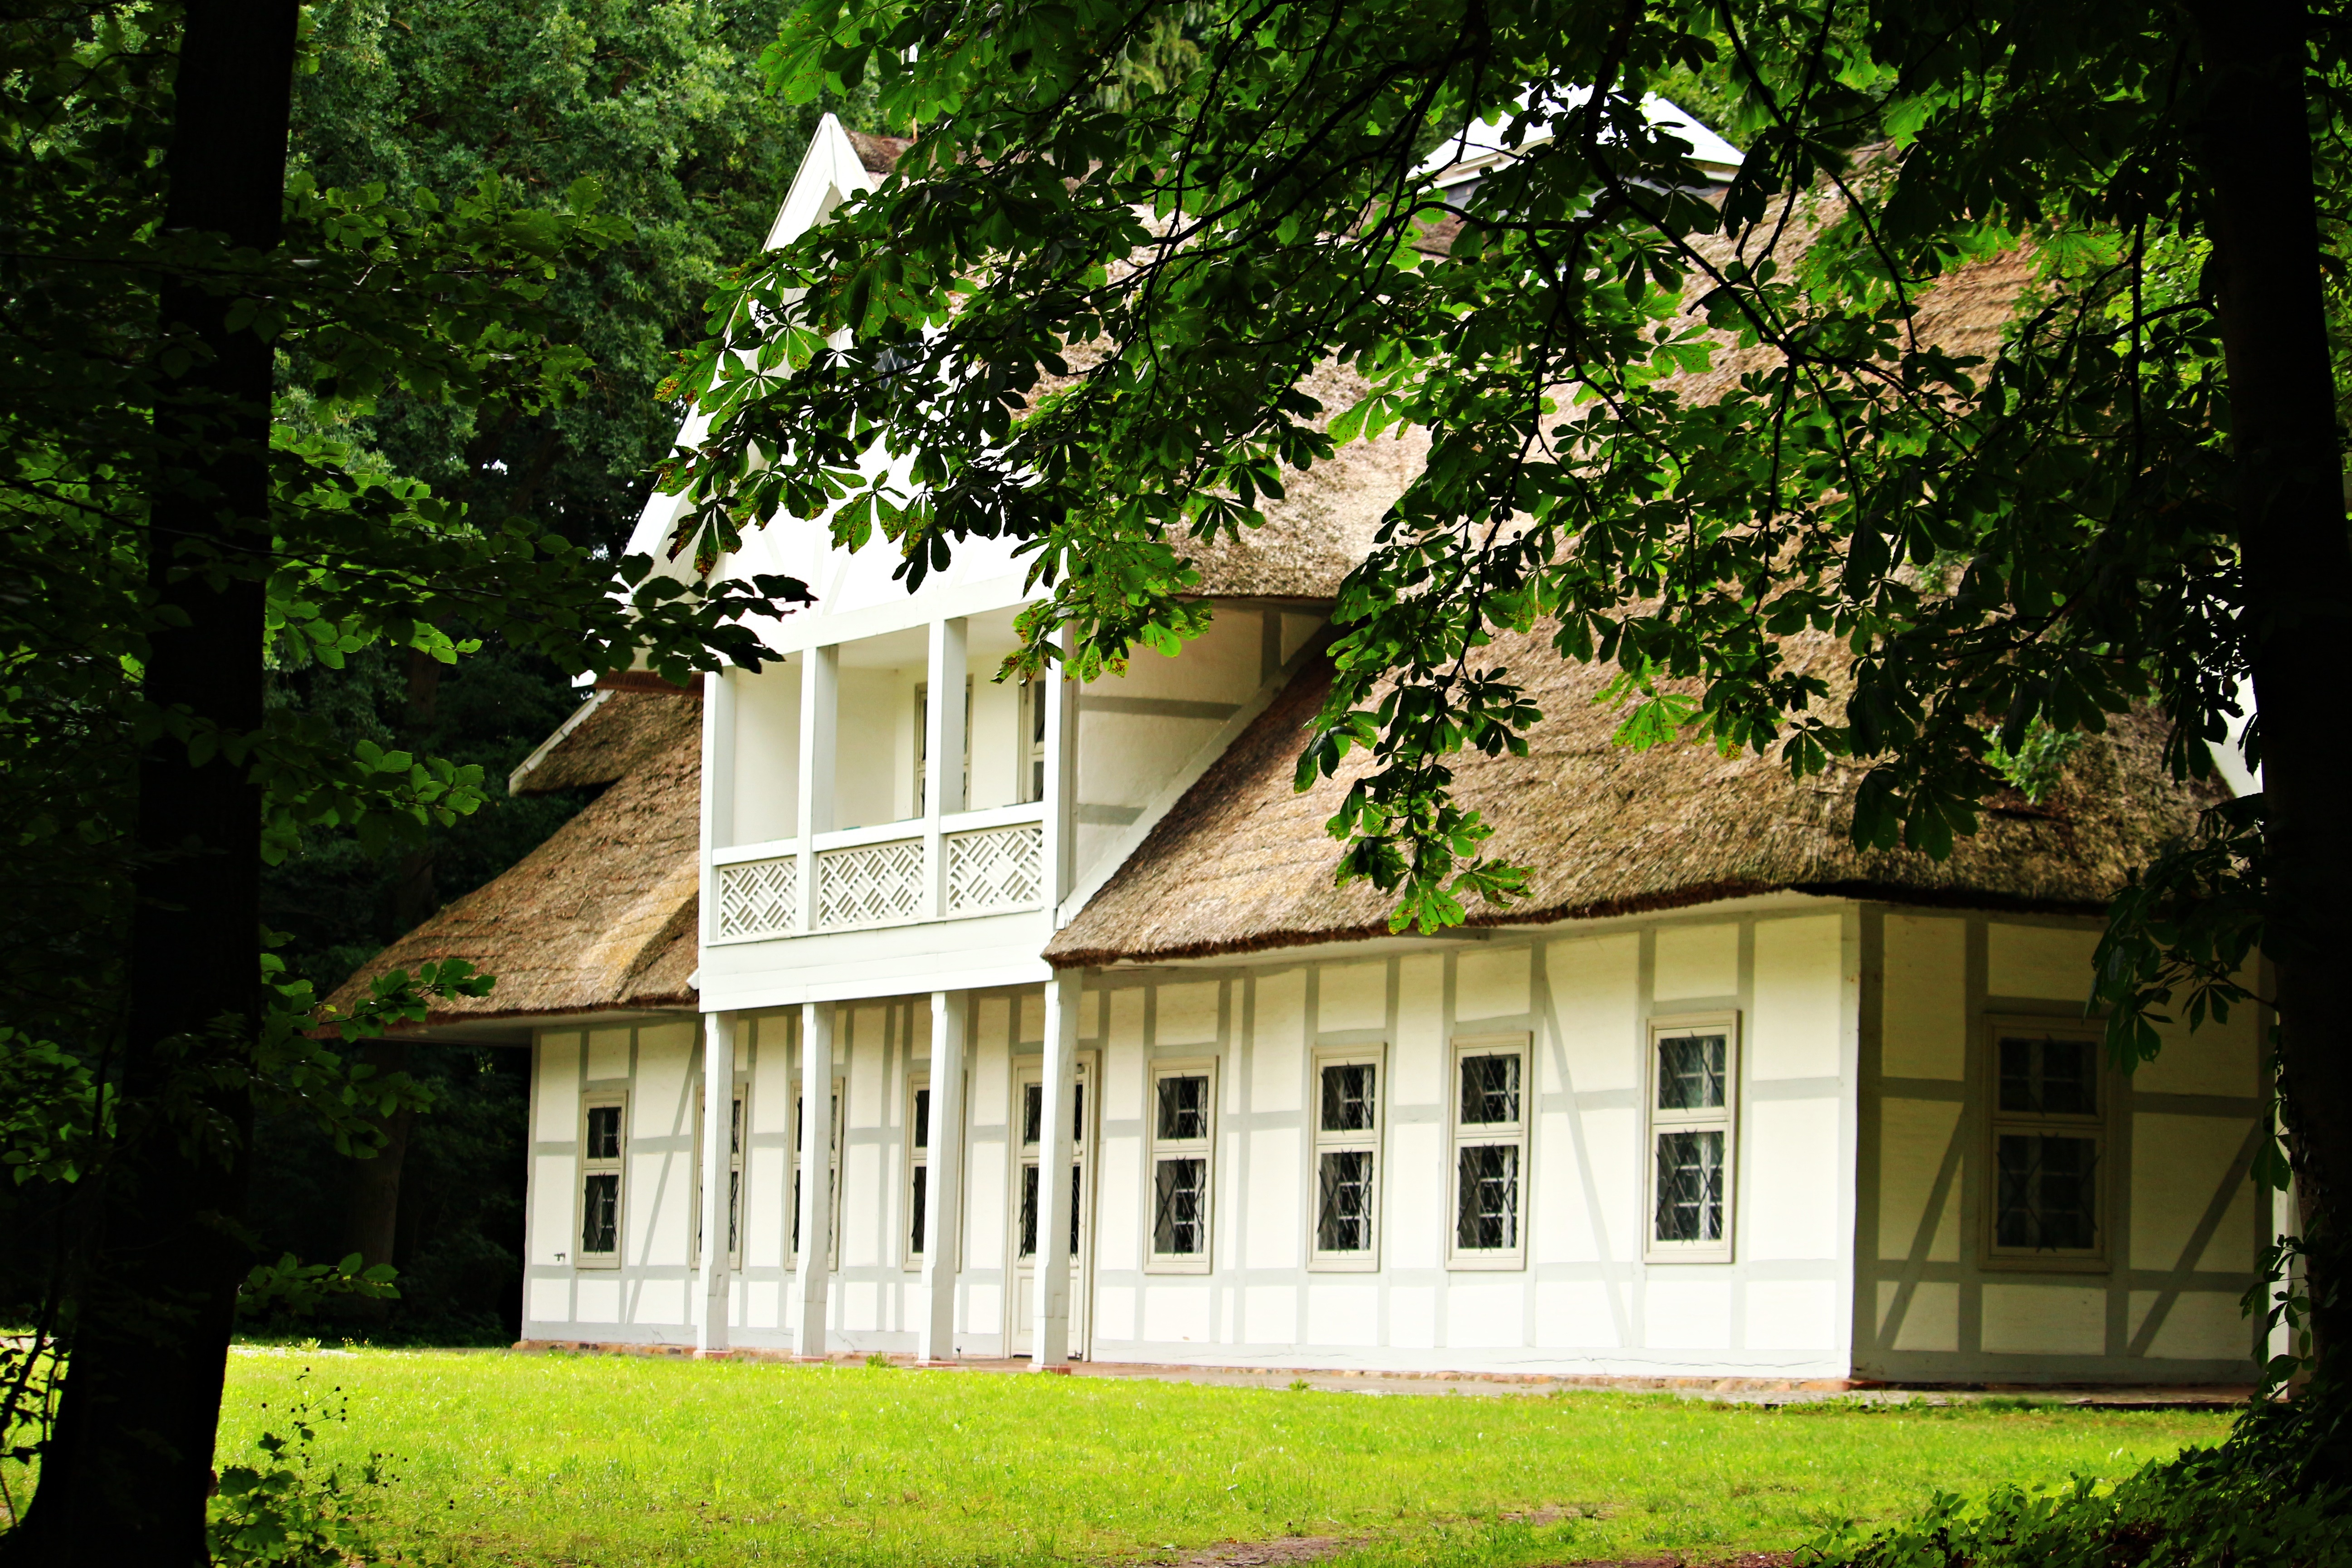
tree, lawn, meadow, mansion, house, building, home, cottage, backyard, castle, facade, chapel, farmhouse, plantation, estate, yard, siding, manor house, castle park, schlossgarten, fachwerkhaus, rural area, truss, ludwigslust parchim, swiss house, summer residence, outdoor structure